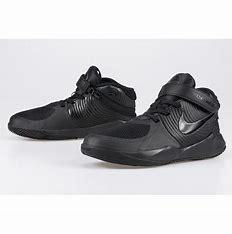
Brand: Nike
Model: Team Hustle D 9